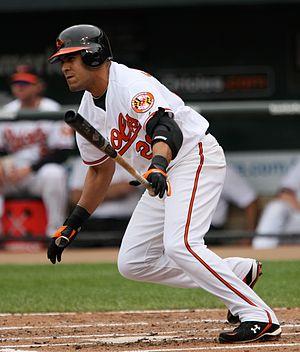
Oscar Enrique Salazar est un joueur de baseball qui évolue dans les Ligues majeures depuis 2002. Depuis ses débuts, Salazar a joué à plusieurs positions sur le terrain, tant au champ intérieur qu'au champ extérieur. En 2011, il fait partie des Marlins de la Floride.